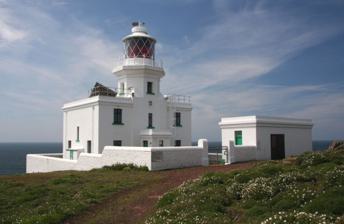
Building: Skokholm Lighthouse
Country: Unknown
Year built: 1916
Lighthouse in Pembrokeshire, Wales Lighthouse Skokholm Lighthouse Ynys Scogholm Skokholm Lighthouse Location Skokholm Island Pembrokeshire Wales United Kingdom Coordinates 51°41′38″N 5°17′13″W / 51.693849°N 5.286933°W / 51.693849; -5.286933 Tower Constructed 1916 Construction masonry tower Automated 1983 Height 18 metres (59 ft) Shape octagonal tower with balcony and lantern on a 2-storey keeper’s house Markings white tower and lantern Power source solar power Operator Wildlife Trust of South and West Wales Heritage Grade II listed building Light Focal height 54 metres (177 ft) Lens 4th Order (250mm) catadioptric rotating Intensity 742 candela Range 8 nautical miles (15 km; 9.2 mi) Characteristic Fl WR 10s. Skokholm Lighthouse is a lighthouse on Skokholm Island , just off the southwest coast of Pembrokeshire , Wales. This small island is a Site of Special Scientific Interest . It is owned and managed by the Wildlife Trust of South and West Wales and is the site of the United Kingdom's first bird observatory . A great variety of birds can be found on this uninhabited island. History The present lighthouse was constructed over several years up to 1915 and was officially opened in 1916. Forming a triangle of lights with South Bishop and the Smalls to protect shipping moving into and out of Milford Haven and the Bristol Channel , the lighthouse shines 20 miles (32 km). Construction of the present lighthouse was only enabled after the construction of a new jetty. This enabled building materials to be landed, which were then moved to the site using a narrow gauge railway , initially powered by a donkey , then a pony , and finally a tractor . Once in operation, relief was provided by boat from Holyhead . Automated in 1983, it is now monitored and controlled from the Trinity House Operations Control Centre at Harwich in Essex . See also Wales portal Engineering portal List of lighthouses in Wales Trinity House References